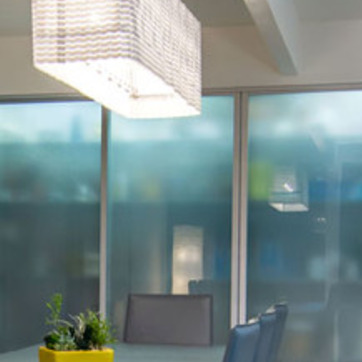
Material: glass